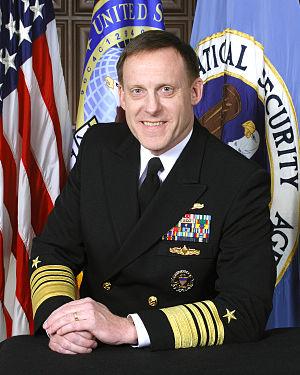
Michael S. Rogers, né le 31 octobre 1959 à Chicago, est un amiral de la marine américaine, commandant de la Dixième flotte des États-Unis de 2009 à 2014 et occupant le poste de directeur de la National Security Agency et de commandant du United States Cyber Command de 2014 à 2018.